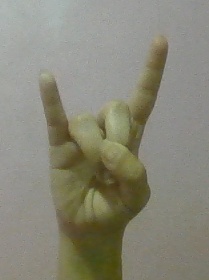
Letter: la